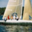
Label: ship